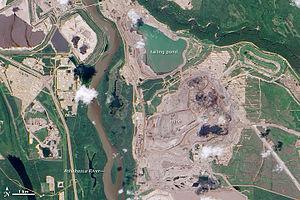
Les sables bitumineux de l'Athabasca sont d'importants gisements de bitume ou de pétrole brut lourd situés dans le nord-est de l'Alberta au Canada, couvrant 142 200 km² de forêt boréale, de tourbières et de zones humides peu peuplées, soit environ 21 % du territoire de la province. Le gisement le plus important est celui de l'Athabasca, situé autour de Fort McMurray, où la couche de bitume est exploitable à ciel ouvert. Des gisements plus profonds se trouvent à Rivière-la-Paix et à Cold Lake.
Un sable bitumineux est un mélange de bitume brut, qui est une forme semi-solide de pétrole brut, de sable, d'argile minérale et d'eau. En d’autres mots, c’est un sable enrobé d’une couche d’eau sur laquelle se dépose la pellicule de bitume. Plus la pellicule de bitume est épaisse, meilleurs sont les sables bitumineux en termes de quantité de pétrole extractible. Après extraction et transformation des sables bitumineux, on obtient le bitume, qui est un mélange d’hydrocarbures sous forme solide, ou liquide dense, épais et visqueux. Les gisements de sable bitumineux représentent une importante source de pétrole brut de synthèse, ou pétrole non conventionnel.